Angelina (French singer)

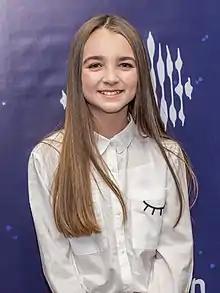
Angelina at the Junior Eurovision 2018

Angélina Nava (born 4 November 2006), better known as Angelina, is a French singer. She achieved fame after winning the of "The Voice Kids". A year later, she represented her country at the 2018 Junior Eurovision Song Contest with the song "Jamais sans toi" ("Never Without You"), finishing second. In spring 2019, she released her debut album, "Ma voie" ("My Way"), with a song titled "Maman me dit" ("Mother Tells Me") as its lead single.